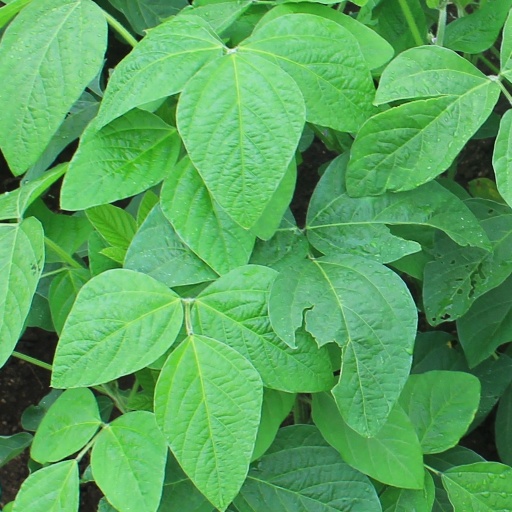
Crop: soybean